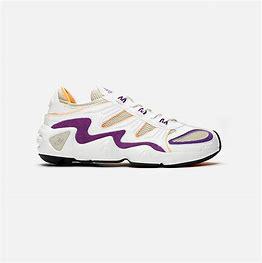
Brand: Adidas
Model: FYW S 97